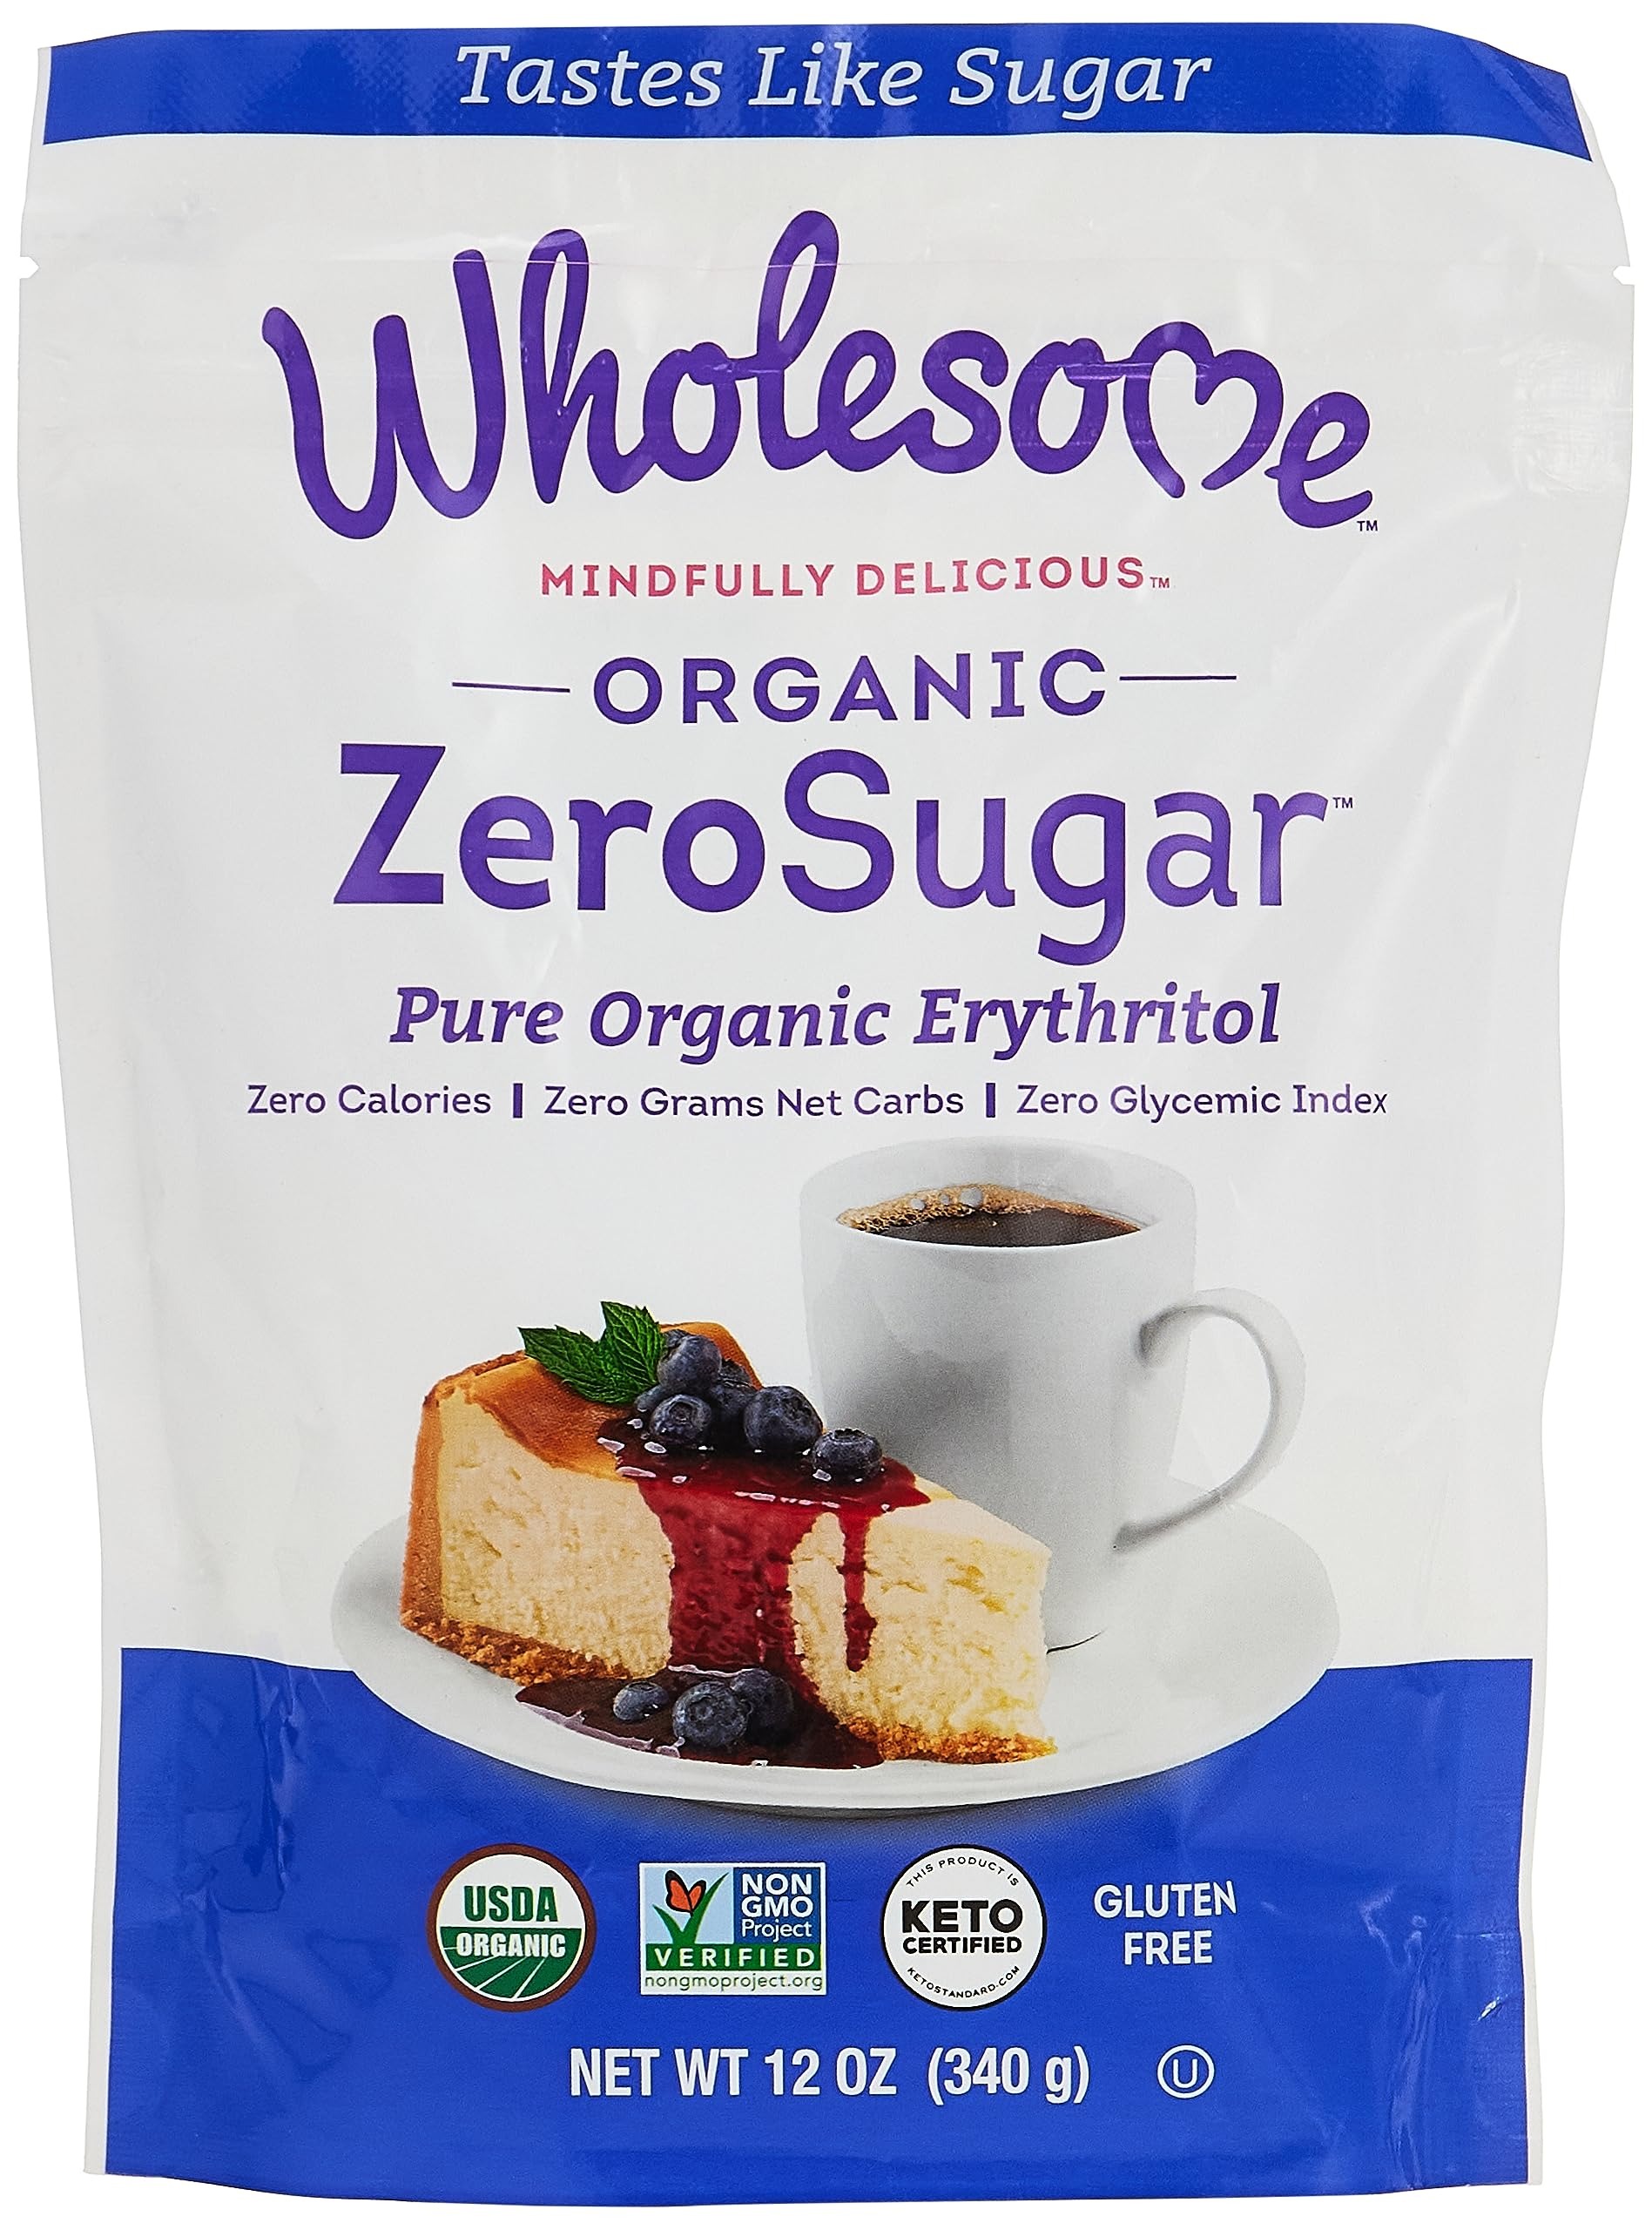
Item Name: Wholesome Sweeteners 12-Ounce Organic Erythritol Sweetener, Zero Calorie Sweetener, Keto Friendly, Non GMO, Gluten Free & Vegan Sweetener, 8 Pack
Bullet Point 1: DELICIOUSLY SWEET INGREDIENTS: Our Organic Erythritol contains only one pure and simple ingredient. Erythritol is a naturally occurring sugar alcohol that is found in fruits, vegetables, and certain fermented foods.
Bullet Point 2: USAGE: 1 1/3 Wholesome Organic Erythritol sweetens the same as 1 cup of sugar. It is delicious in coffee, teas, cereal, oatmeal, desserts and more!
Bullet Point 3: SOURCING: Containing one pure and simple ingredient, our Organic Erythritol is made by a fermentation process using non-GMO corn.
Bullet Point 4: CERTIFIABLE QUALITY: USDA Organic, Non-GMO Project Verified, Keto Certified, Kosher Certified, Gluten Free, and Vegan
Bullet Point 5: WHOLESOME MISSION: We are on a mission to create positive meaningful change by bringing bakers, makers and farmers together through better food. We believe everyone deserves All the Best - in your baking and making, for our farmers and for our planet.
Value: 96.0
Unit: Ounce

Price: 9.565